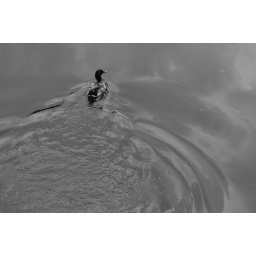
A duck swimming away in the first moments after jumping in the pond.